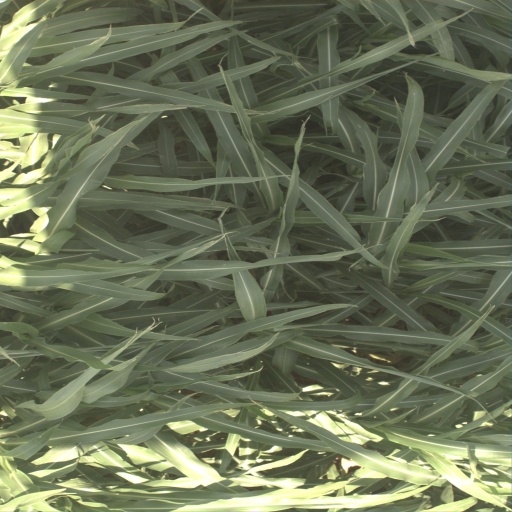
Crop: sorghum